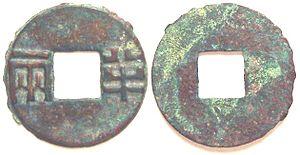
Les anciennes monnaies chinoises font partie des plus anciennes du monde. Durant la fin du Néolithique, des cauris servent pour les échanges et les offrandes aux dieux. Ils sont ensuite remplacés par des copies en pierre, en coquillage ou en os. Durant la période des Printemps et Automnes apparaissent des copies en bronze qui peuvent être considérées comme la première forme de monnaie chinoise. Durant la même période, les premières pièces de monnaie en métal font leur apparition. Toutefois, les premières ne sont pas rondes, mais en forme de couteaux ou de bêches. Les premières pièces rondes connues datent de la décennie 350 av. J.-C., et, assez vite, on voit apparaître des modèles avec un trou carré au centre. Au début de la dynastie Qin, la première dynastie impériale de la Chine, l'empereur Qin Shi Huang crée une monnaie standardisée pour tout l’Empire. Les dynasties ultérieures produisent des variantes de ces pièces rondes tout au long de la période impériale.